Freer Gallery of Art

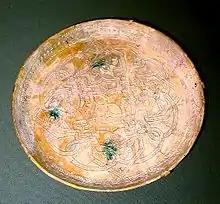
This earthenware dish from 9th century Abbasid, Iraq is one of the many artifacts exhibited at the Freer Gallery.

The Freer Sackler Archives houses over 120 important manuscripts collections relevant to the study of America's encounter with Asian art and culture. The core collection is the personal papers of gallery founder Charles Lang Freer, which includes his purchase records, diaries, and personal correspondence with public figures such as artists, dealers and collectors. Freer's extensive correspondence with James McNeill Whistler forms one of the largest sources of primary documents about the American artist. Other significant collections in the Archives includes the papers (notebooks, letters, photography, squeezes) and personal objects of the German archaeologist Ernst Herzfeld (1879–1946), documenting his research at Samarra, Persepolis and Pasargadae. The papers of Carl Whiting Bishop Dwight William Tryon, Myron Bement Smith, Benjamin March and Henri Vever are also located at the Archives. The Archives also holds over 125,000 photographs of Asia dating from the 19th and early 20th centuries. Highlights of photographic holdings include the Henry and Nancy Rosin Collection of 19th century photography of Japan, the 1903-1904 photographs of the Chinese Empress Dowager Cixi, and photographs of Iran by Antoin Sevruguin.